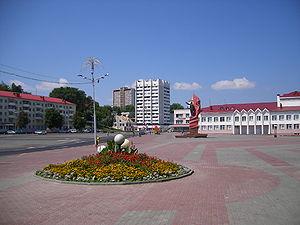
Villes de Biélorussie - la catégorie des communes du Bélarus les plus développés. De nombreuses villes ont hérité de leur statut auprès du temps soviétique. Par loi, une ville en Biélorussie se définit par une population d'au moins 6 000 habitants.